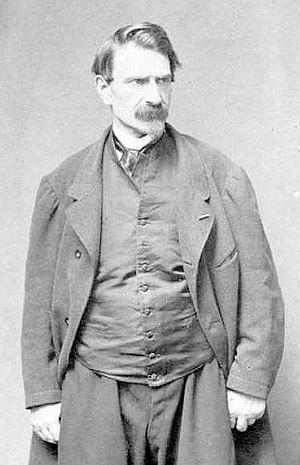
François-Alexandre-Nicolas-Chéri Delsarte est un chanteur, pédagogue et théoricien du mouvement français, né à Solesmes le 19 novembre 1811 et mort à Paris le 20 juillet 1871. Il est le frère aîné de la mère de Georges Bizet, Aimée Delsarte. Ses enseignements ont joué un rôle important dans l'émergence de la danse moderne et de la gymnastique, particulièrement en Allemagne et aux États-Unis.